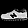
Label: Sneaker